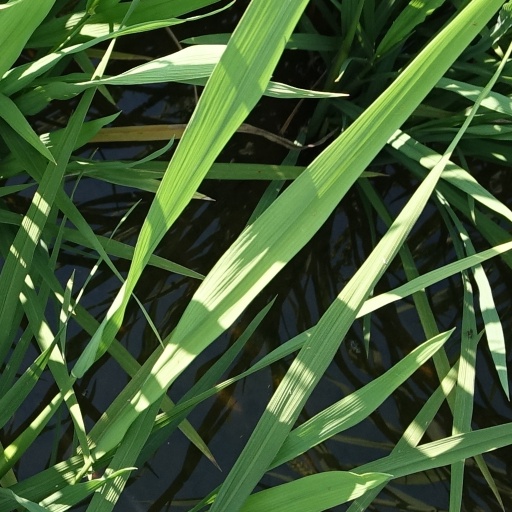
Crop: rice